Answer in natural language. Considering the relative positions, is Window above or below dark upholstered armchair with cushion? Choose between the following options: below or above
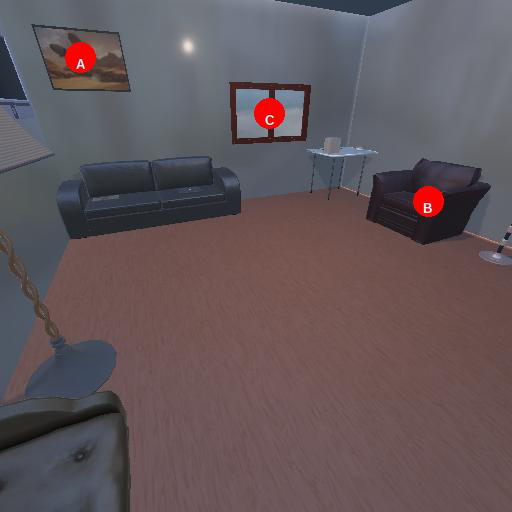
<answer>above</answer>